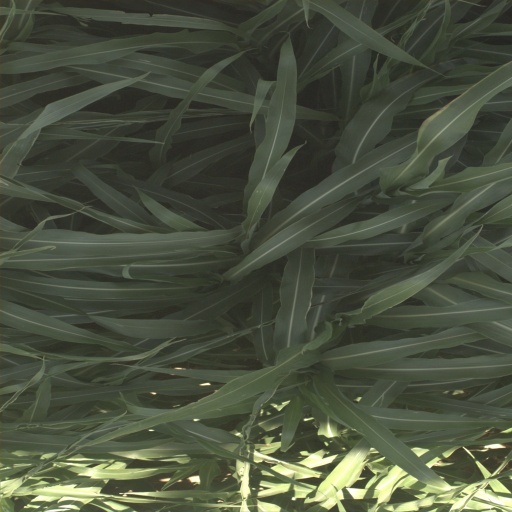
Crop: sorghum